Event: Ecuador Earthquake
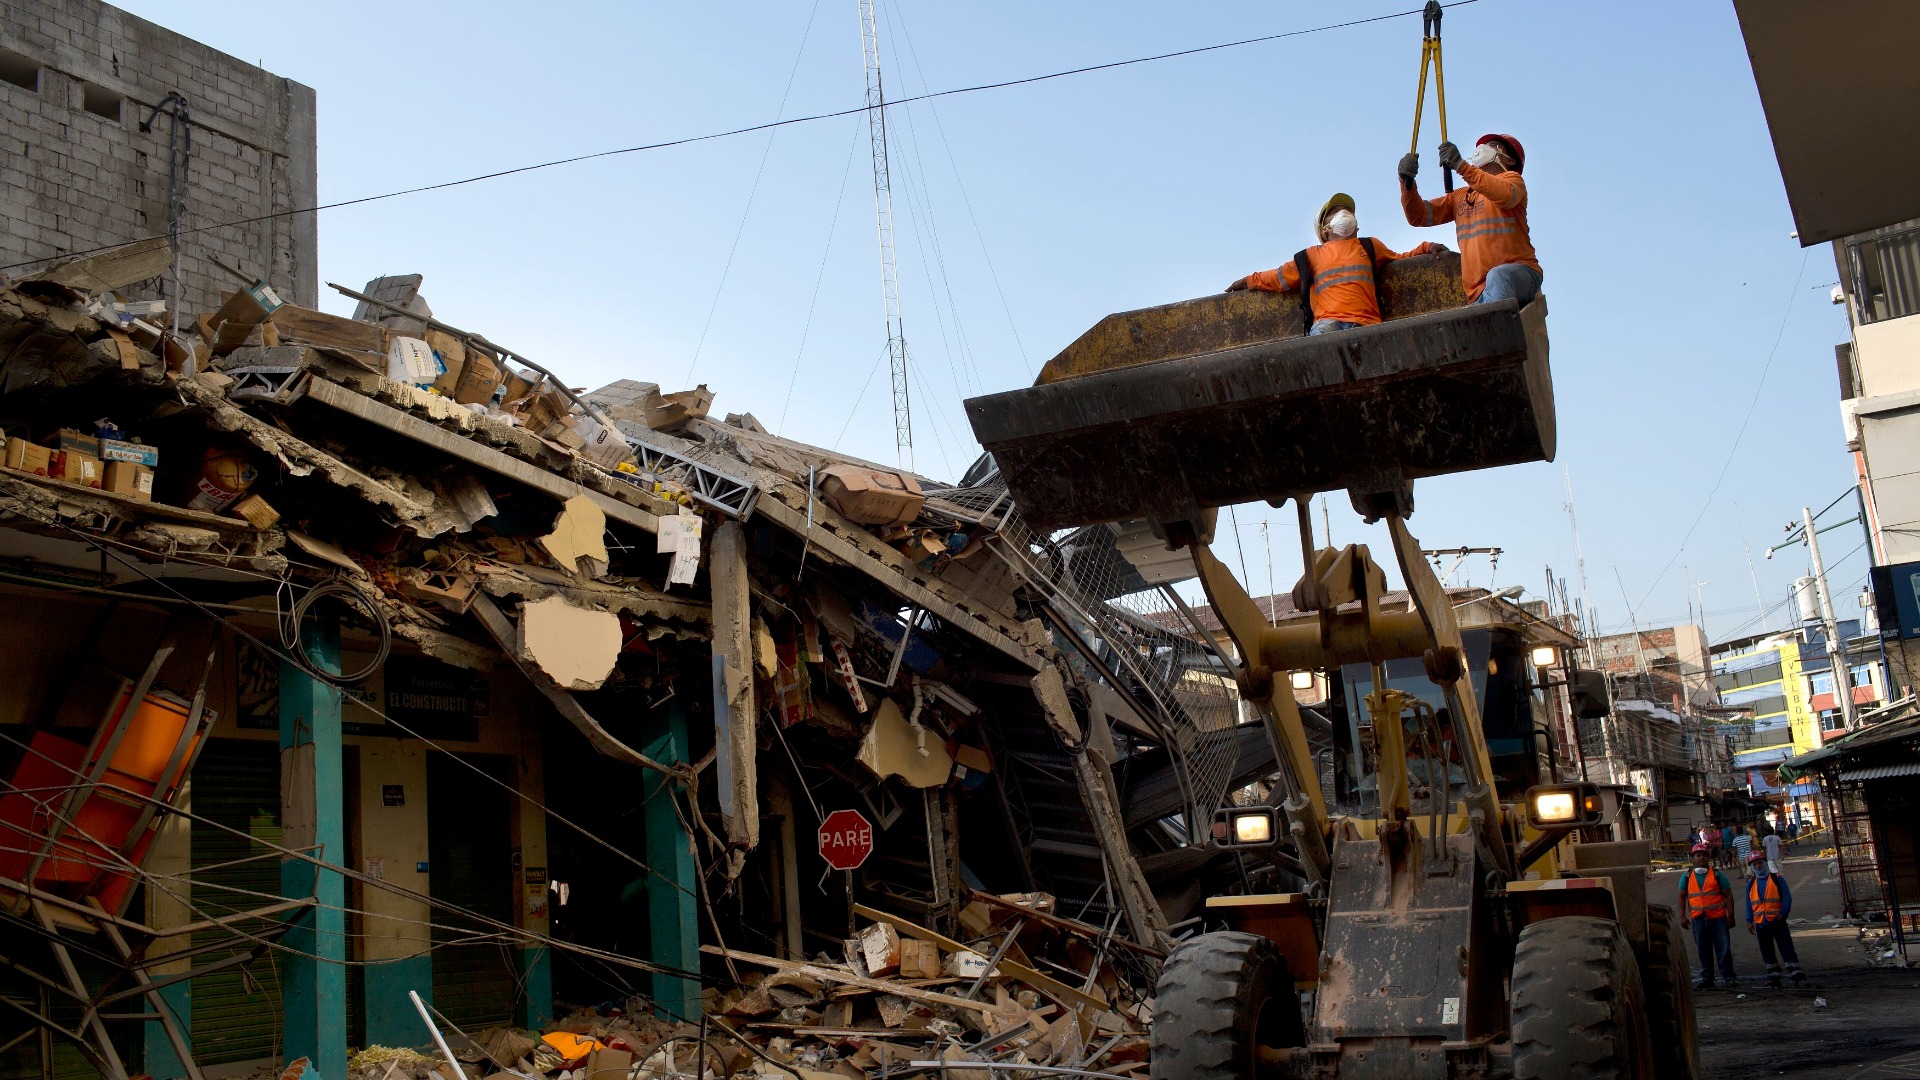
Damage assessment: damage